Earth

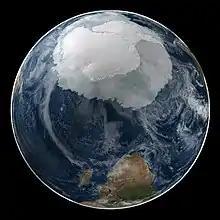
A composite image of Earth, with its different types of surface discernible: Earth's surface dominating Ocean (blue), Africa with lush (green) to dry (brown) land and Earth's polar ice in the form of Antarctic sea ice (grey) covering the Antarctic or Southern Ocean and the Antarctic ice sheet (white) covering Antarctica.

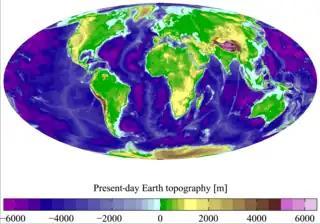
Relief of Earth's crust

Earth's surface is the boundary between the atmosphere and the solid Earth and oceans. Defined in this way, it has an area of about . Earth can be divided into two hemispheres: by latitude into the polar Northern and Southern hemispheres; or by longitude into the continental Eastern and Western hemispheres.